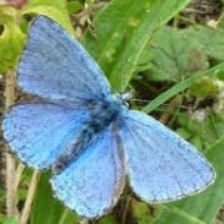
Species: ADONIS
Butterfly family (ImageNet category): lycaenid_butterfly